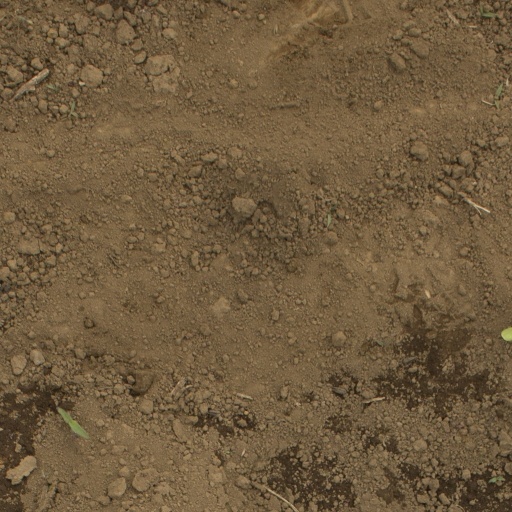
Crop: Jerusalem artichoke